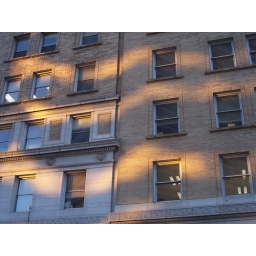
Probably reflections between two glass towers ended up on this old masonry. Broadway near City Hall, Oakland